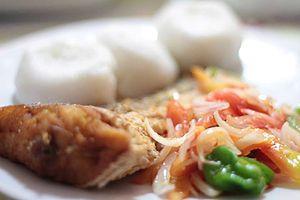
Les ablos sont de petites galettes blanches et légèrement sucrées généralement consommées au Togo, au Bénin, en Côte d'ivoire et dans bien d'autres pays de l'Afrique de l'Ouest. Ces galettes sont à l'origine à base de farine de maïs et de riz. Des variantes de recette utilisant de la semoule de blé ou de la fécule de maïs existent. En effet à l'étranger, ces substituts en quantités bien proportionnées permettent de retrouver approximativement la texture originale.
La cuisine béninoise est essentiellement à base de pâte de maïs au sud du pays et d'igname au nord.